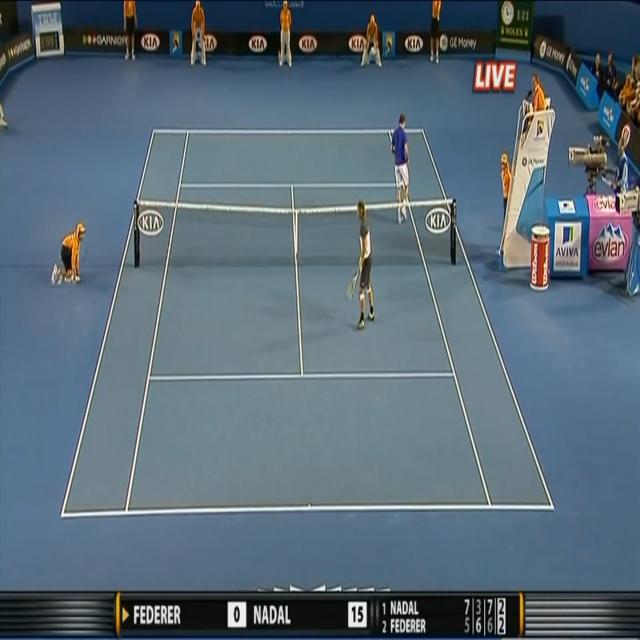
Tennis player A and player B are at the net of the field.